Oklahoma City Police Department

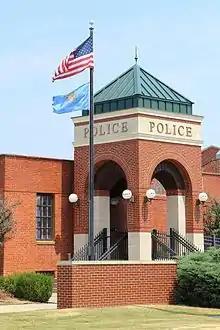
OCPD Bricktown Sub-division building

The Administration Bureau provides administrative functions, such as training and recruiting, planning and research, and logistics support. it is located at police headquarters in downtown OKC. it also supervises the 9-1-1 emergency communications center, which is in downtown Oklahoma City. The facility was built in 2002 and is designed to withstand an EF5 tornado.